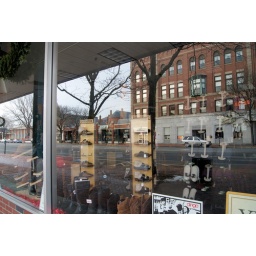
The reflection of the opposite side of the street as seen in the window of Alec's Shoes in downtown Nashua, NH.